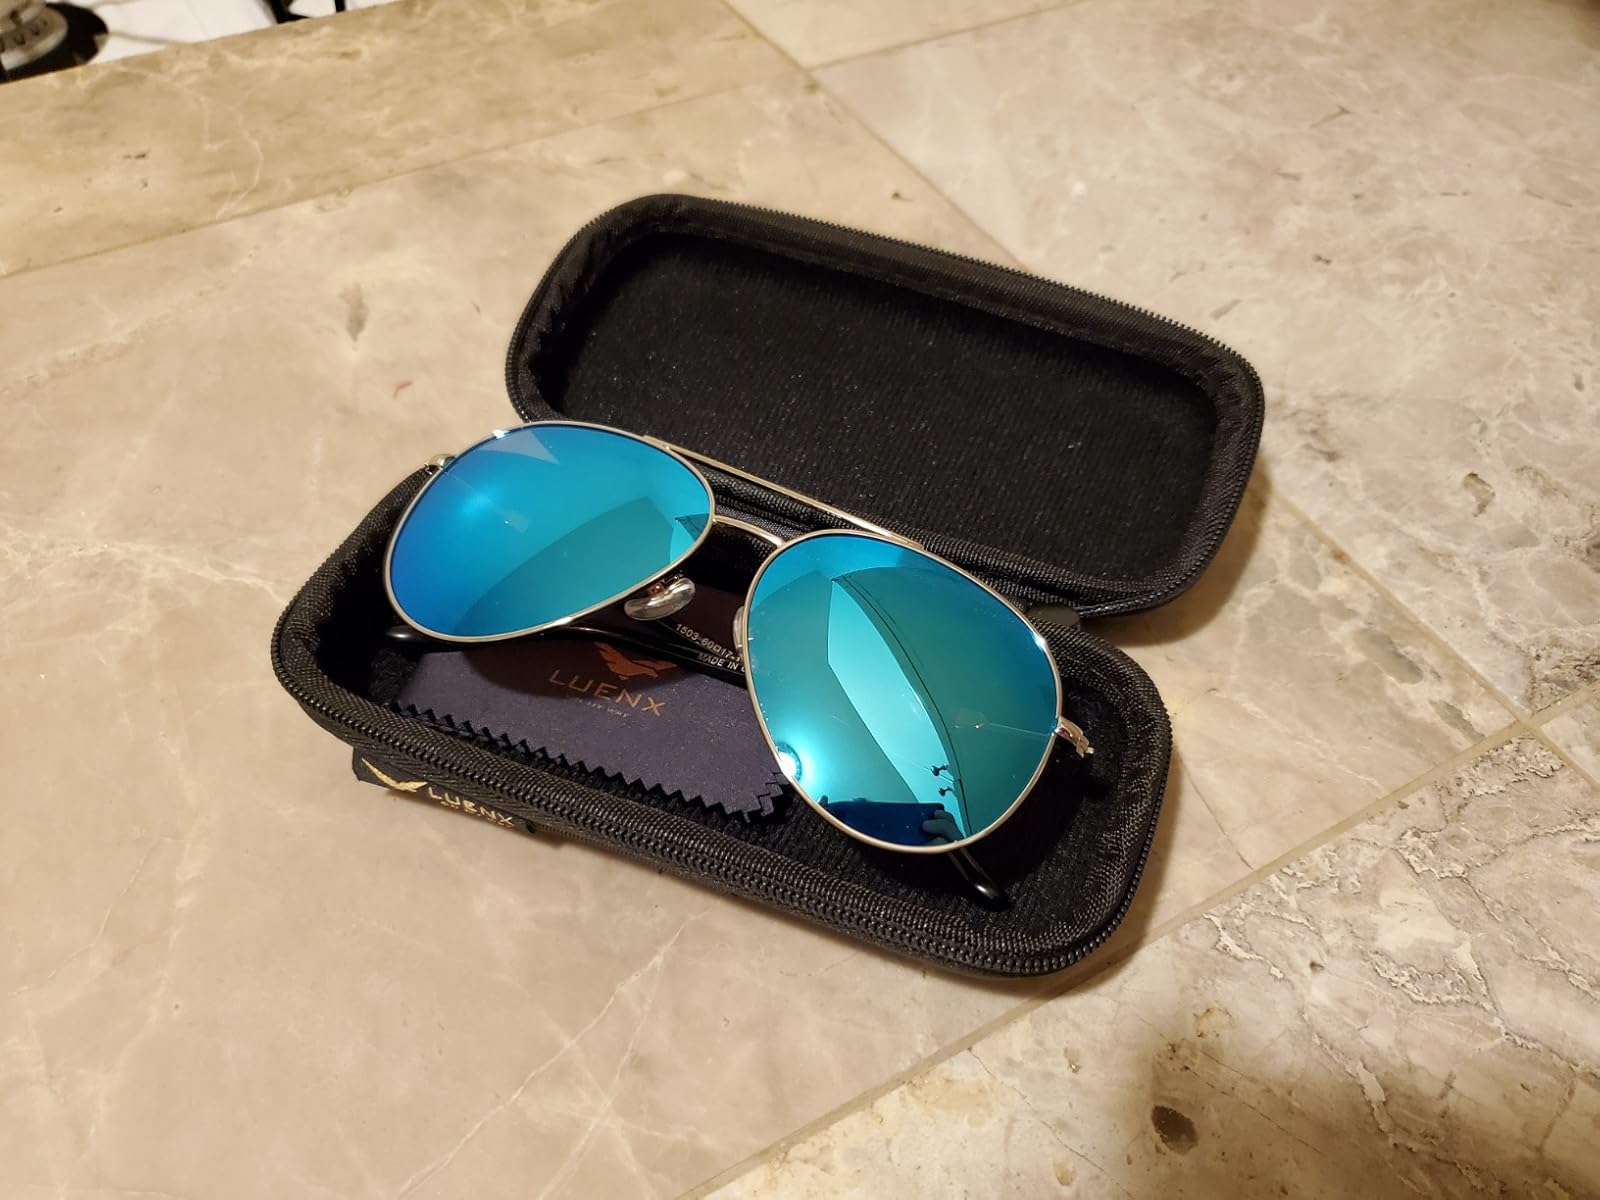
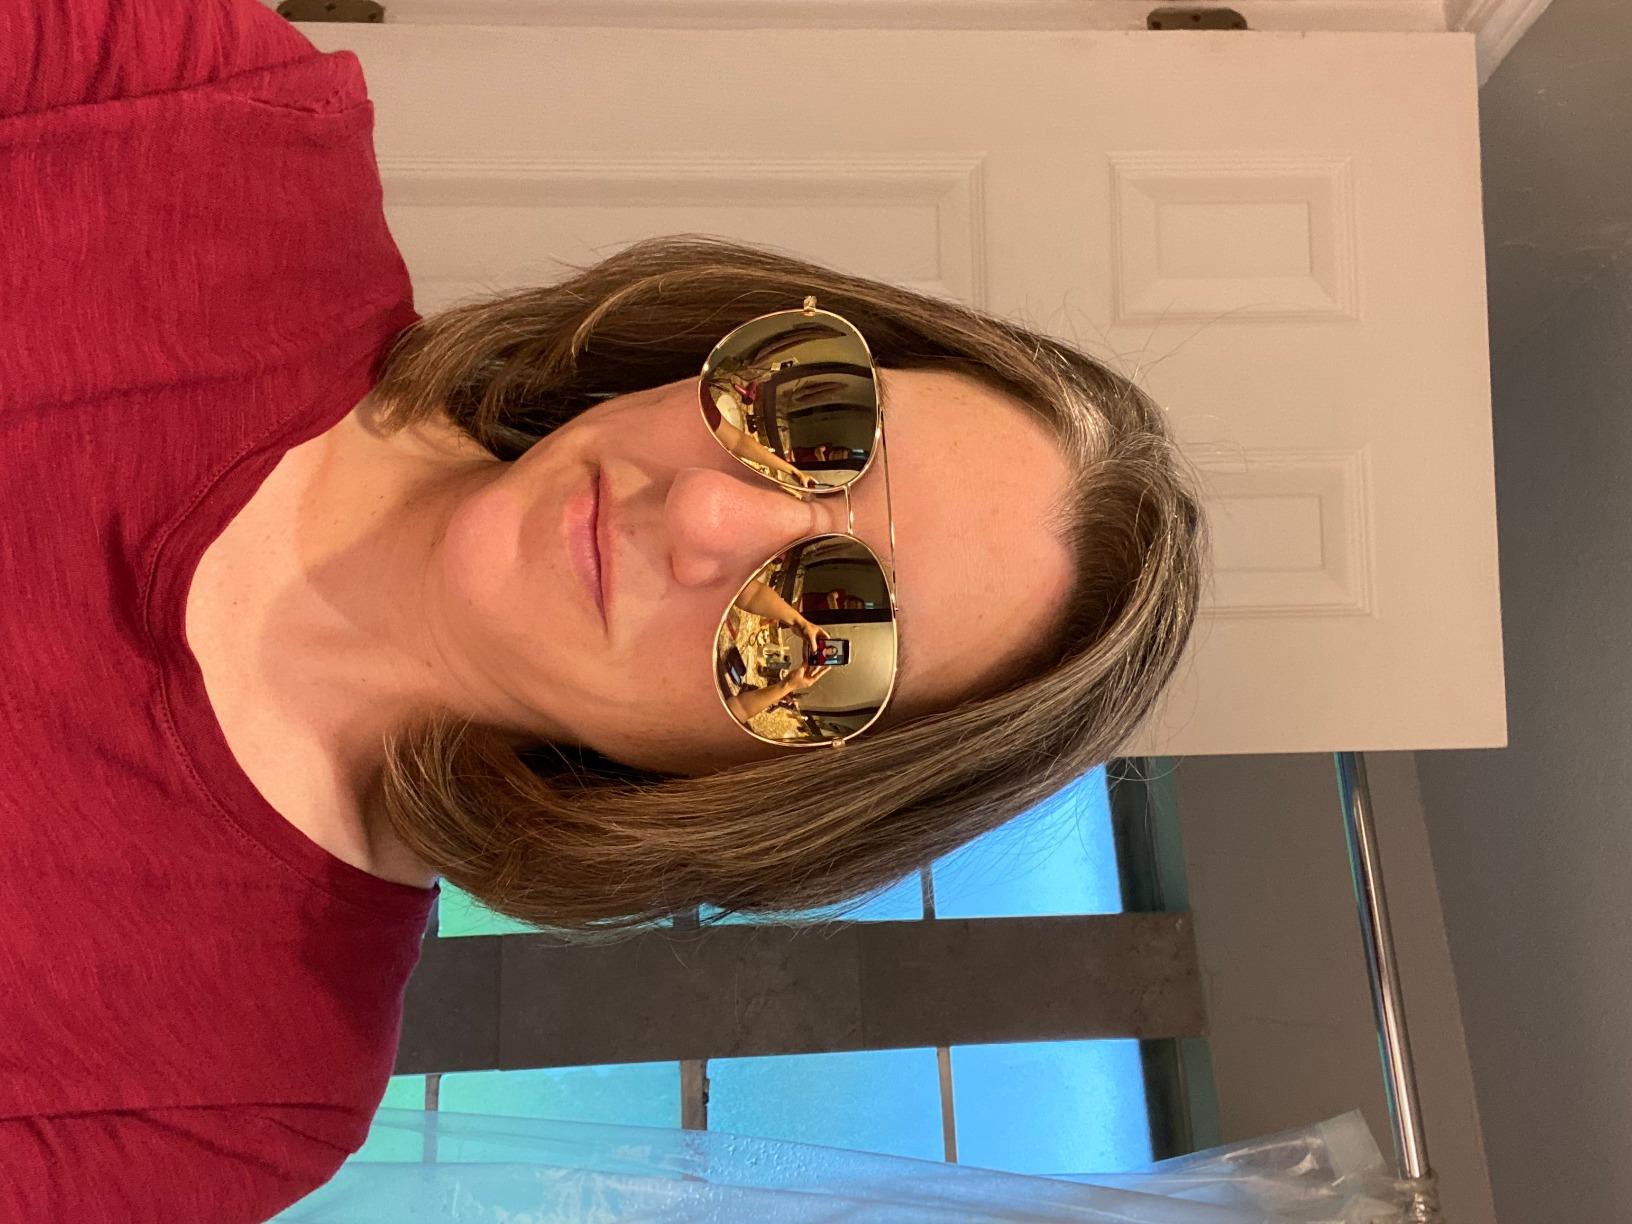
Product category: accessories_sunglasses
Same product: no